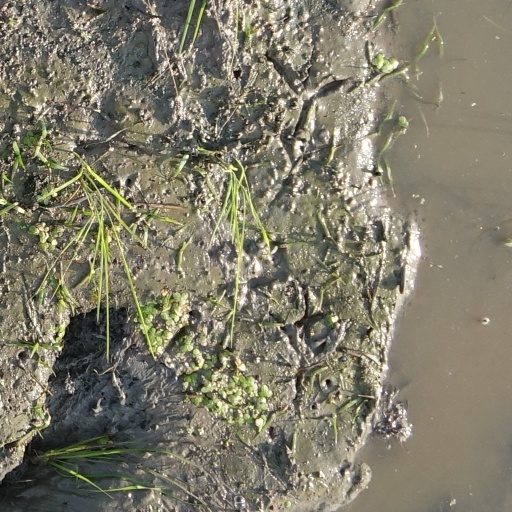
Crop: rice